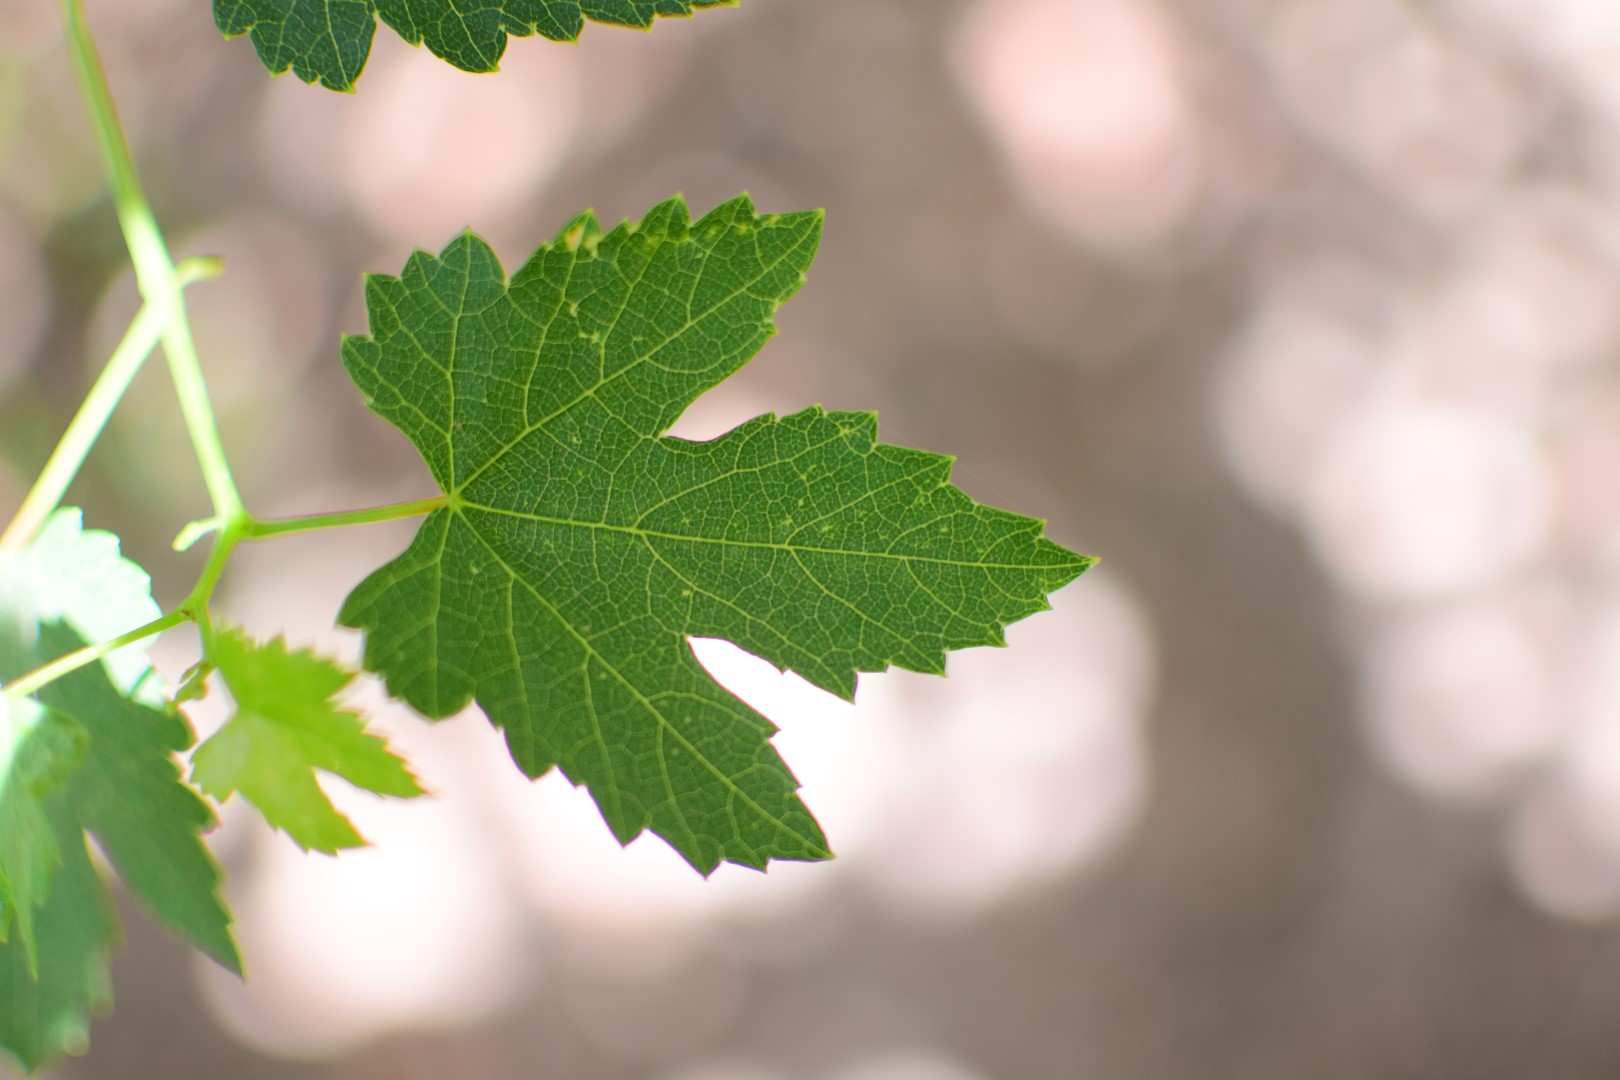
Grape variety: Frinsi